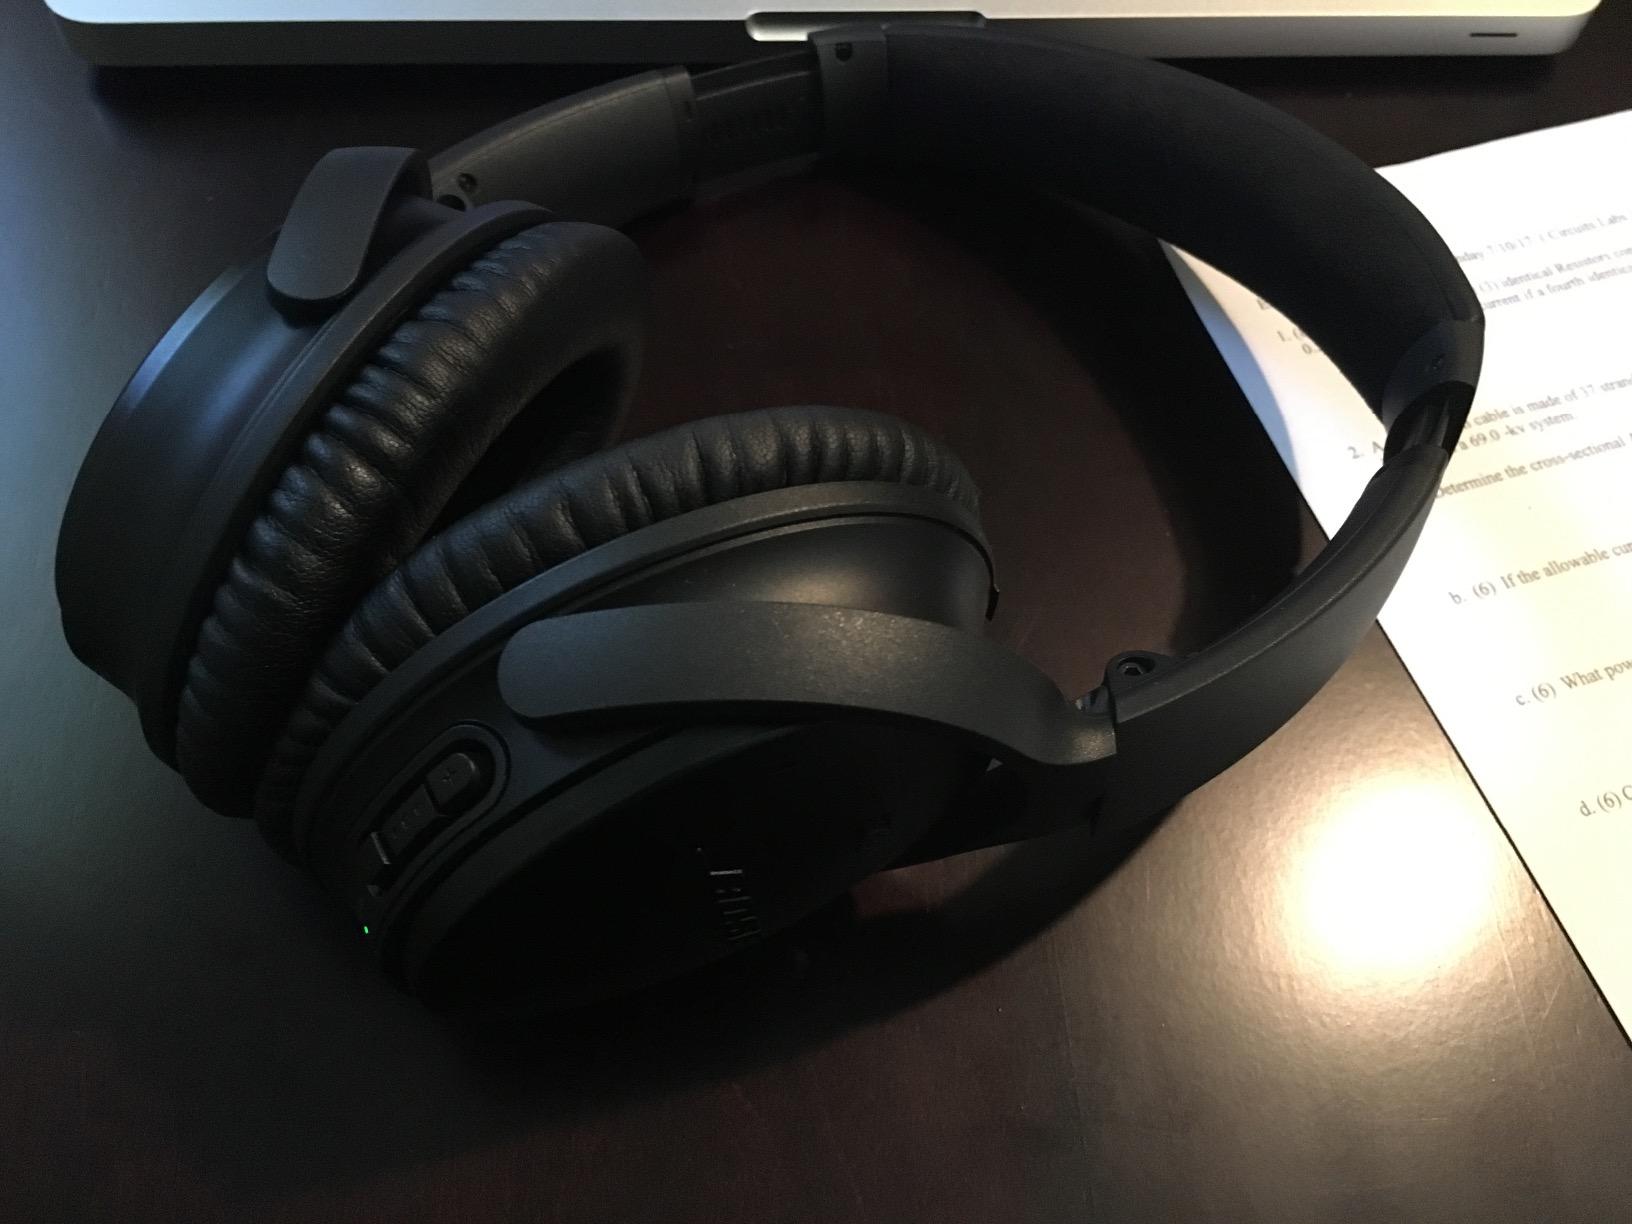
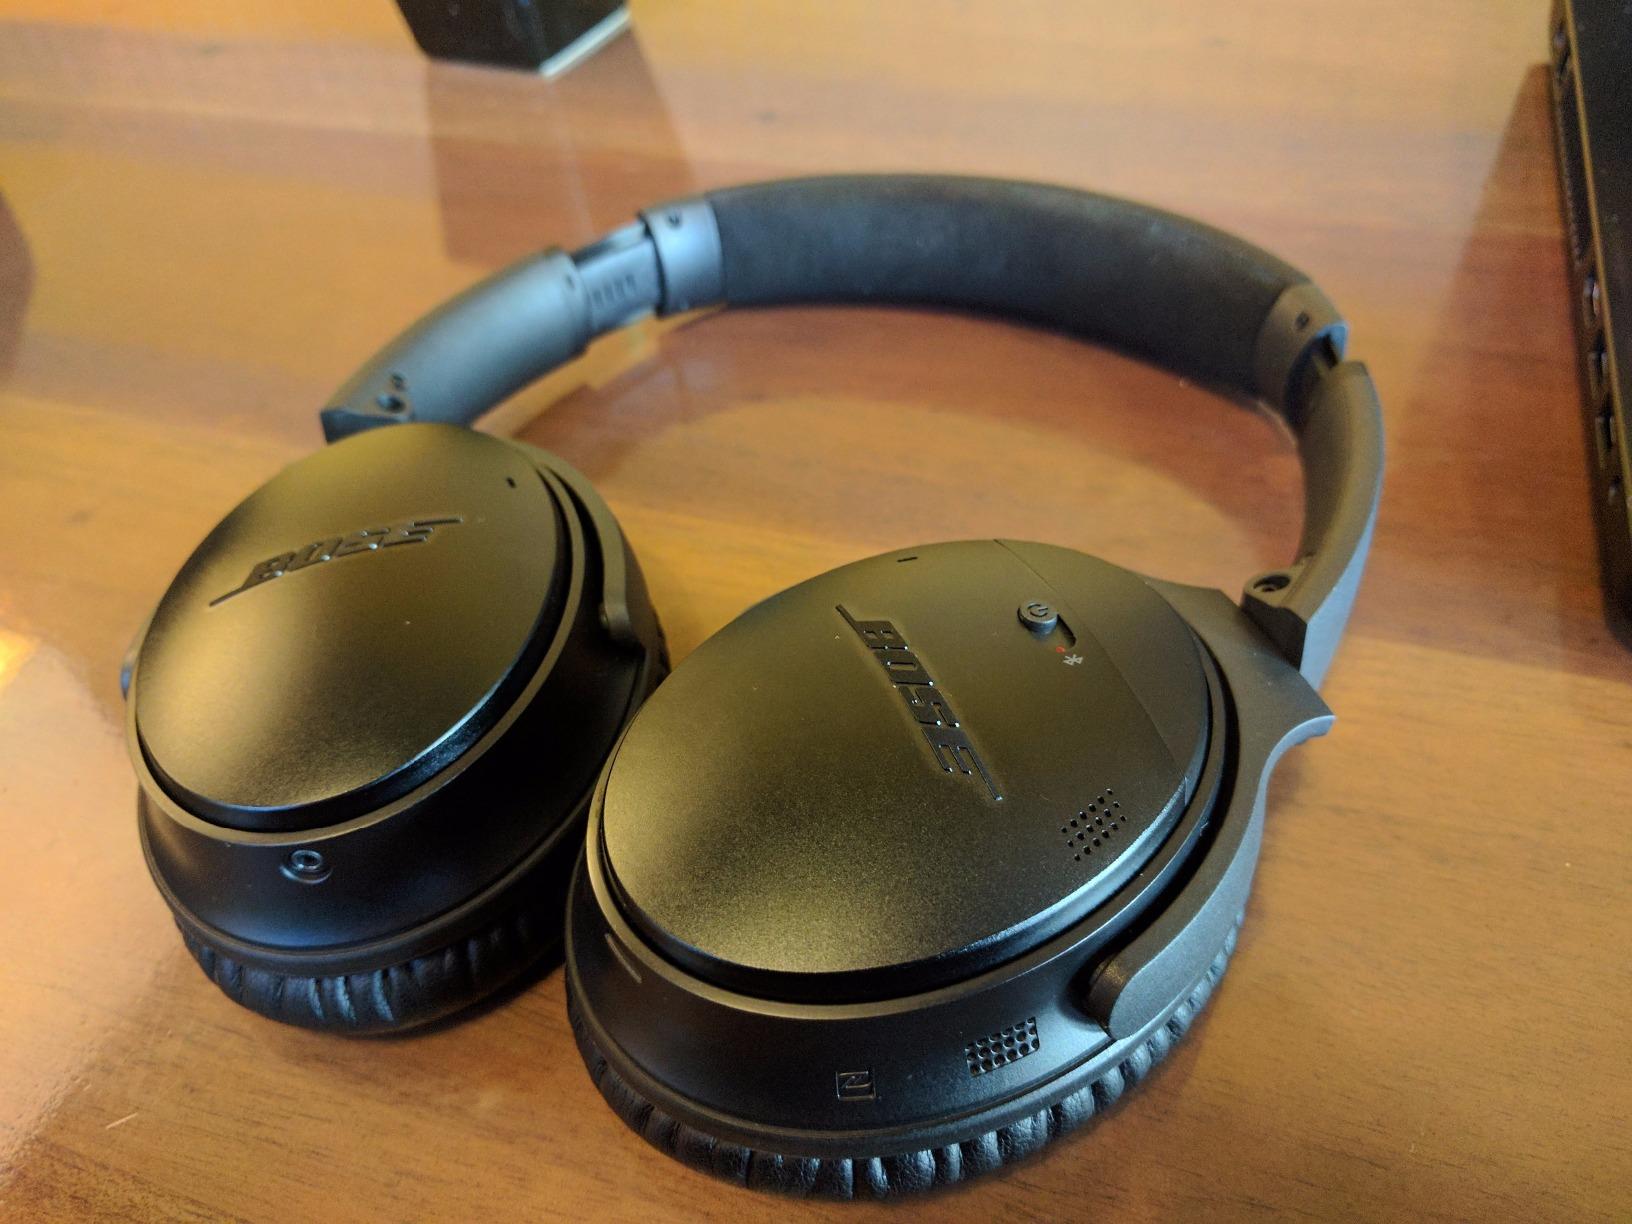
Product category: headphones
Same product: yes